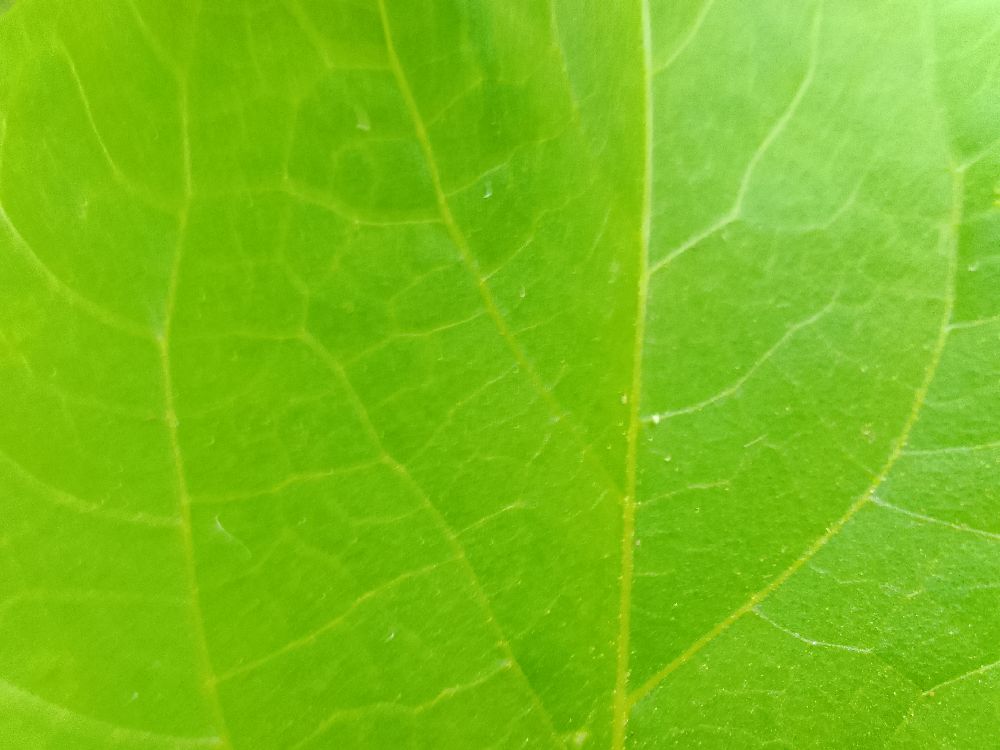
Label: healthy